Mohamed Muizzu

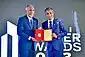
Muizzu awarded by Maldives National Association of Construction Industry in 2023

Muizzu earned his Doctor of Philosophy (PhD) in civil engineering and was given the "Dr" title in 2009.